WCWA Texas Tag Team Championship

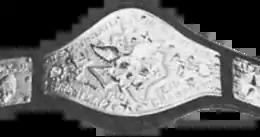
An early version of the championship belt

The WCWA Texas Tag Team Championship was the secondary professional wrestling tag team championship promoted by the Dallas–Fort Worth metroplex area-basedWorld Class Wrestling Association (WCWA). The championship was originally known as the NWA Texas Tag Team Championship from its creation in 1942 until 1981. The championship was revived in 1987 as the WCWA Texas Tag Team Championship, and used until 1990, when it was abandoned as WCWA was merged with the Continental Wrestling Association (CWA) to become the United States Wrestling Association. The name was also used for a title by NWA Southwest from 1998 to 2011, also known as the NWA Southwest Texas Tag Team Championship. As it is a professional wrestling championship, it is won not by actual competition, but by a scripted ending to a match.